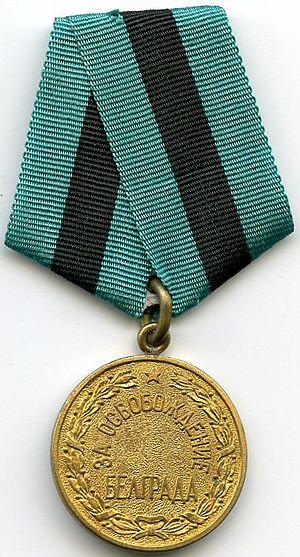
Médaille soviétique de la 2ème Guerre Mondiale ""Pour la Libération de Belgrade"" (1945) Русский: Медаль «За освобождение Белграда»"
La médaille pour la libération de Belgrade est une médaille commémorative des campagnes de l'Union soviétique durant la Seconde Guerre mondiale. Elle a été créé le 9 juin 1945 par décret du Præsidium du Soviet suprême de l'URSS sur demande du Commissariat du peuple à la défense de l'Union soviétique.
L’offensive de Belgrade est une opération militaire menée par l'Armée rouge et les Partisans de Yougoslavie du 14 septembre au 24 novembre 1944 qui aboutit à la libération de Belgrade, jusque-là alors tenue par les troupes de la Wehrmacht lors de la Seconde Guerre mondiale. Une fois Belgrade libérée, le 3ᵉ front ukrainien est redéployé en Hongrie afin de soutenir le 2ᵉ front ukrainien dans le cadre des préparatifs de l'offensive sur Budapest.